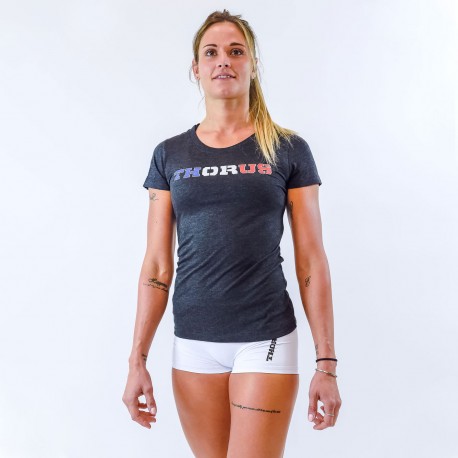
Gender: women